Ángela de Azevedo

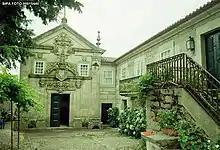
The Manor house of Azevedo, in Paredes da Beira (Portugal), birthplace of Ângela de Azevedo

Ángela de Azevedo (in Spanish, Acevedo) was a 17th century Portuguese playwright.